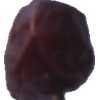
Label: dates